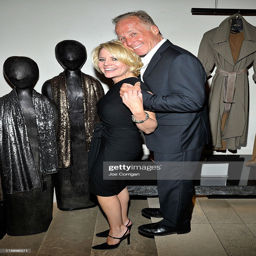
person & comedian attend the private cocktail and shopping event .